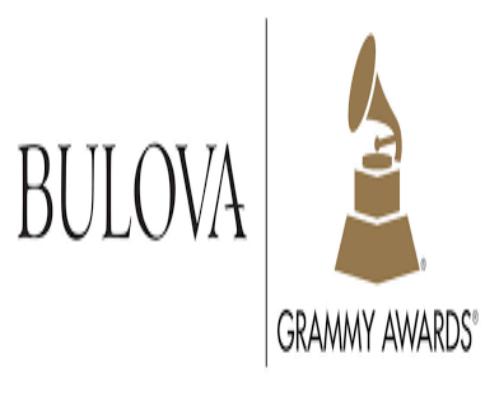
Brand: Bulova
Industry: Clothes